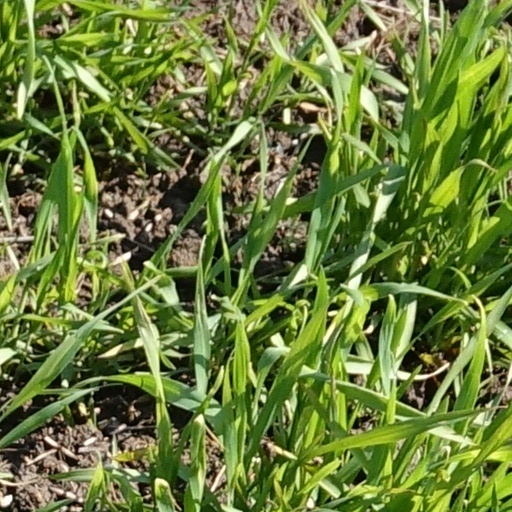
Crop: wheat